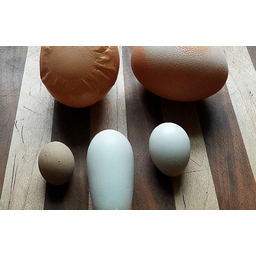
Label: trash